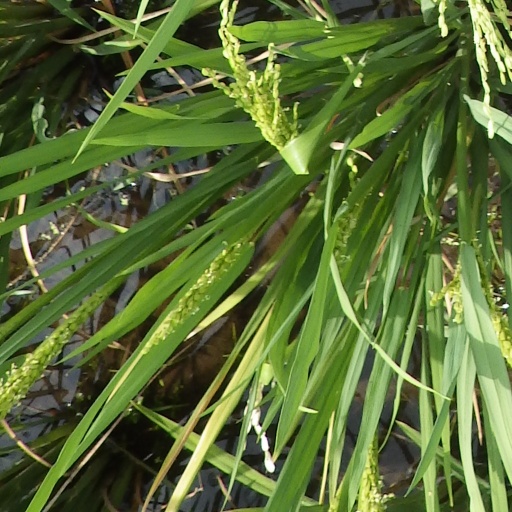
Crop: rice